Architecture of Houston

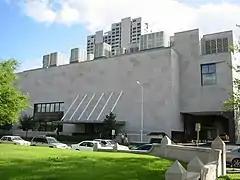
The Museum of Fine Arts

The Lyric Centre sits in the heart of the Theater District, just across the street from the Wortham Center and adjacent to the Alley Theatre. The black-and-white striped office building houses dozens of law firms, but the block on which the tower sits is perhaps best known for the giant cellist playing outside. It is the work of sculptor David Adickes, who also created the statue of Sam Houston outside Huntsville, Texas.